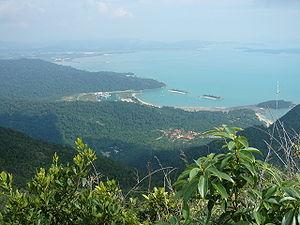
La Fédération de Malaisie se trouve en Asie du Sud-Est, elle est composée de deux régions distinctes, une insulaire sur l'île de Bornéo et l'autre sur la Péninsule de Malacca